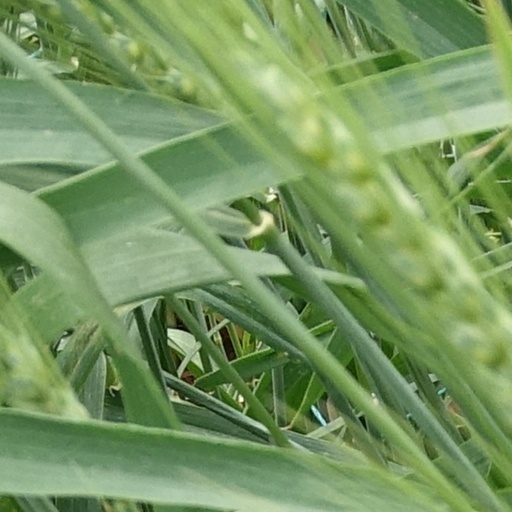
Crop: wheat